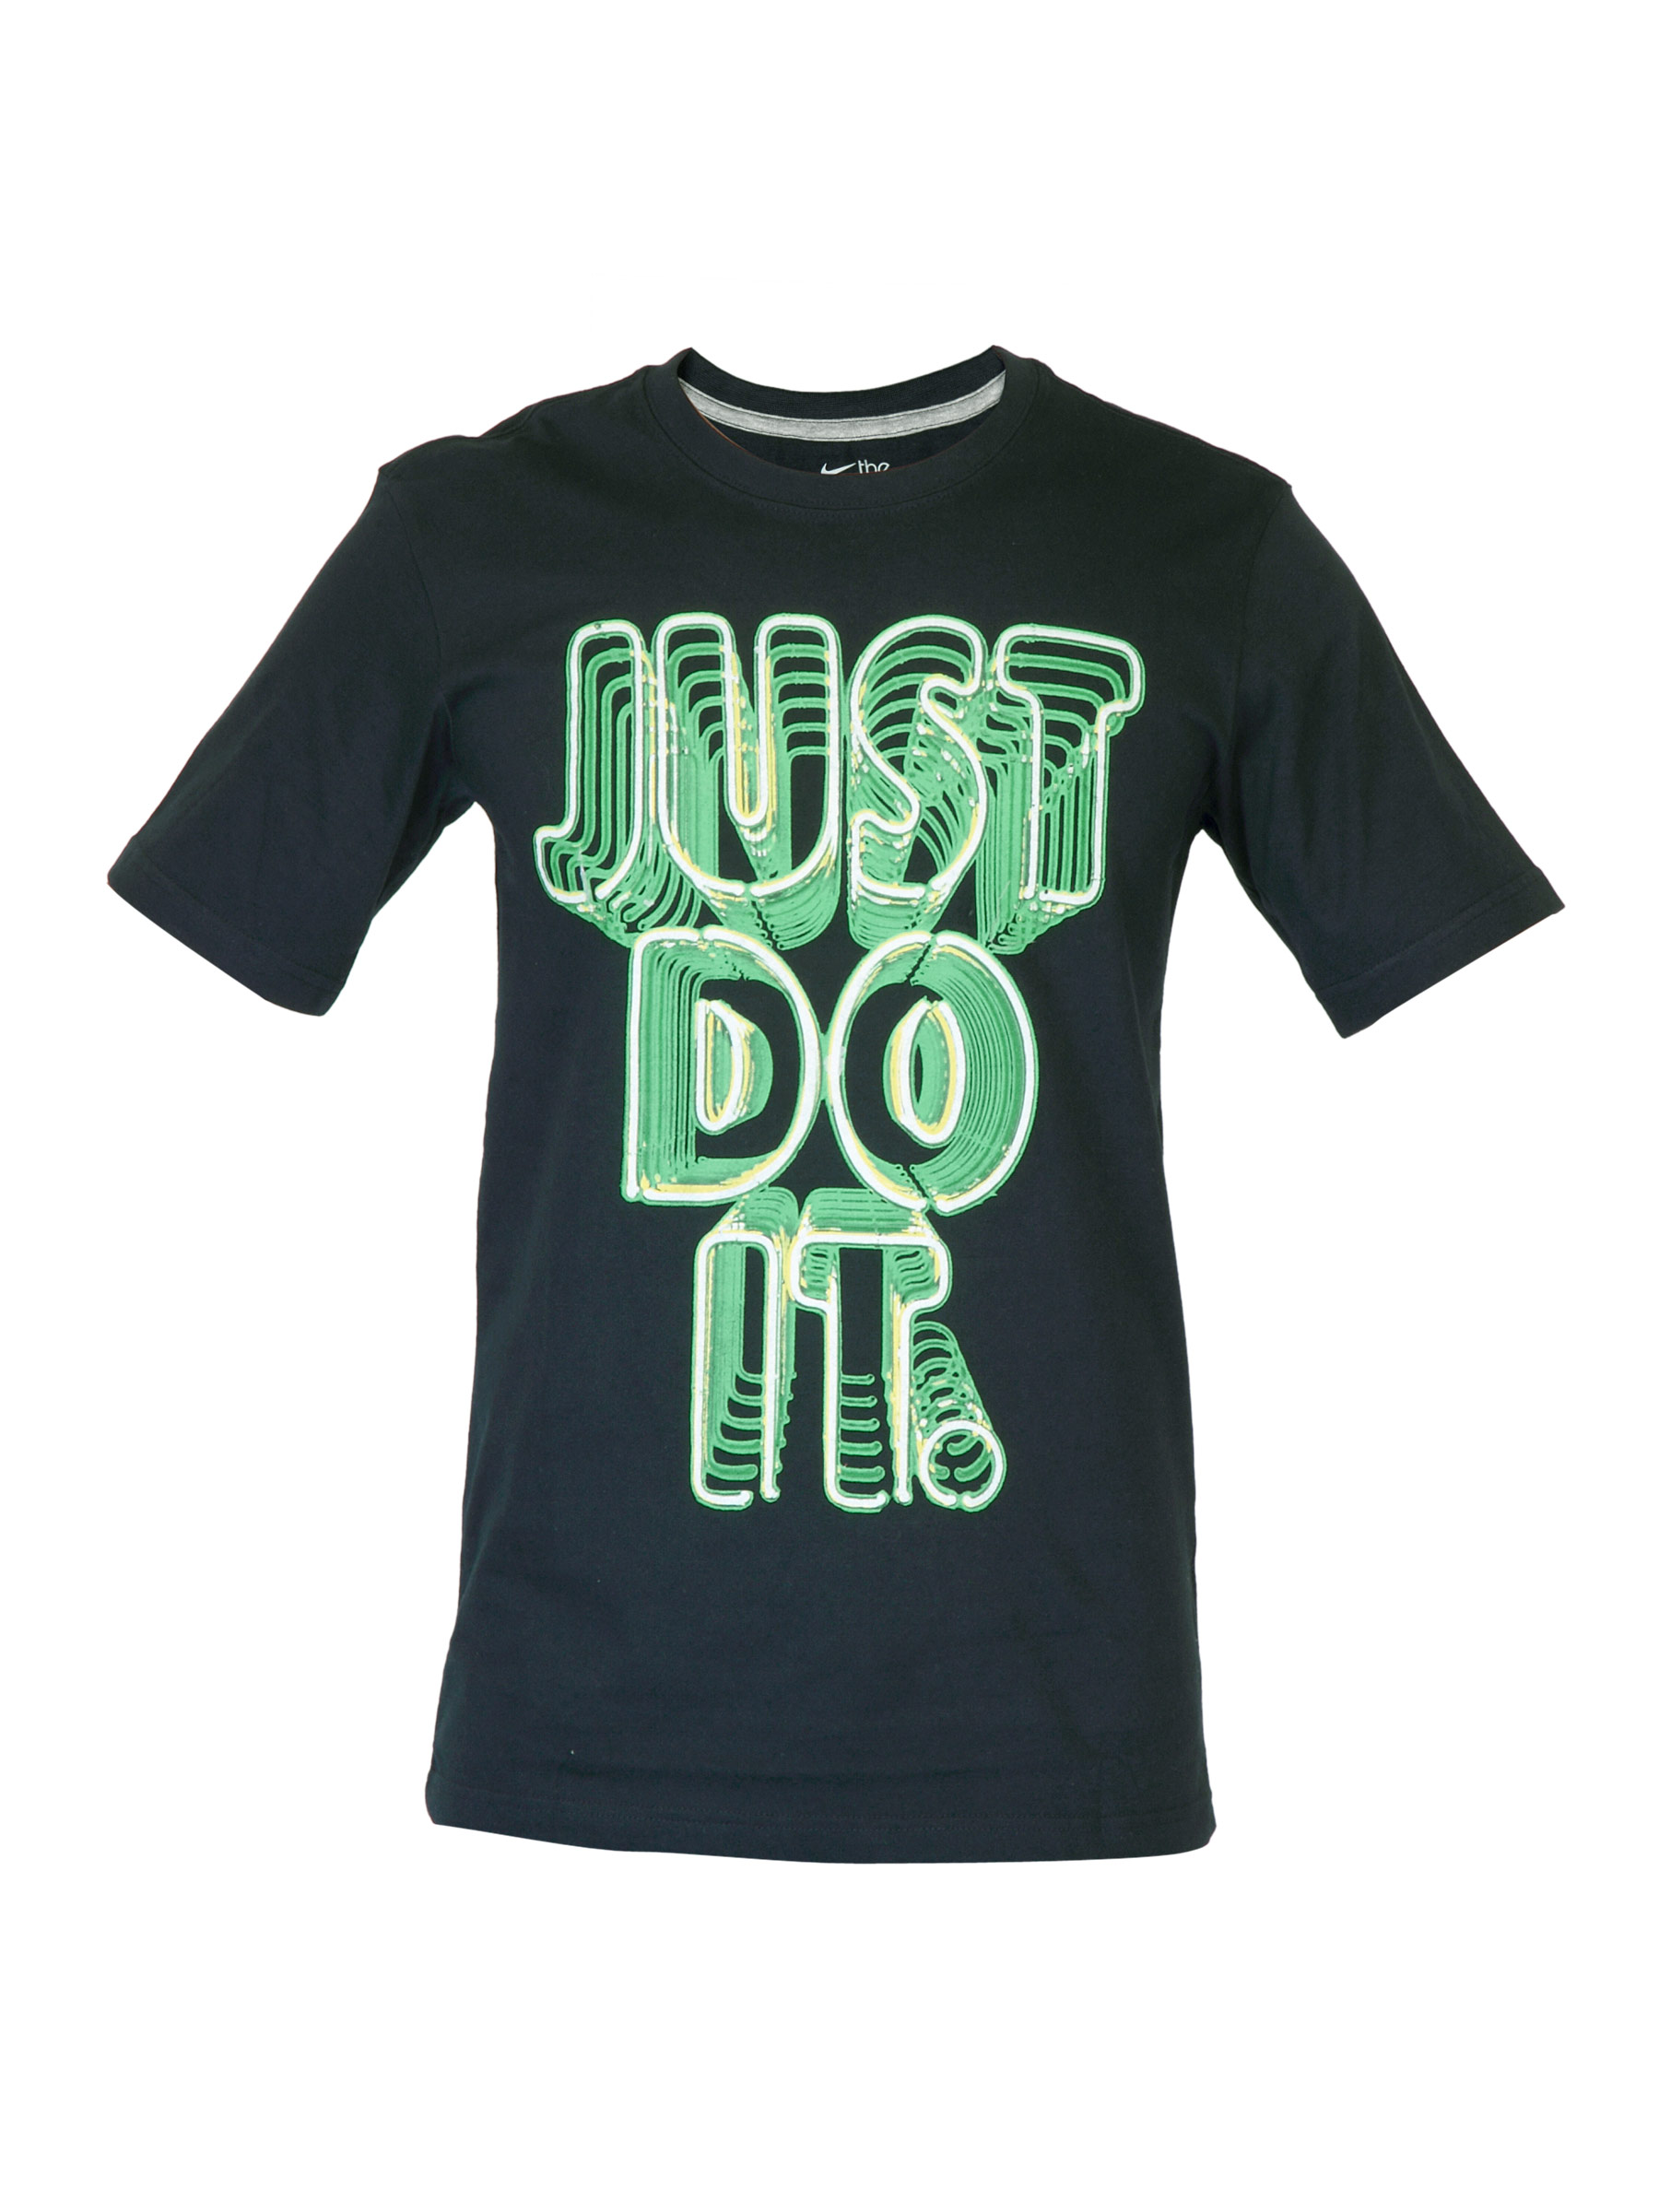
Nike Men Neon Black T-shirt
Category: Apparel / Topwear / Tshirts
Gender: Men
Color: Black
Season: Summer 2012
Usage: Casual